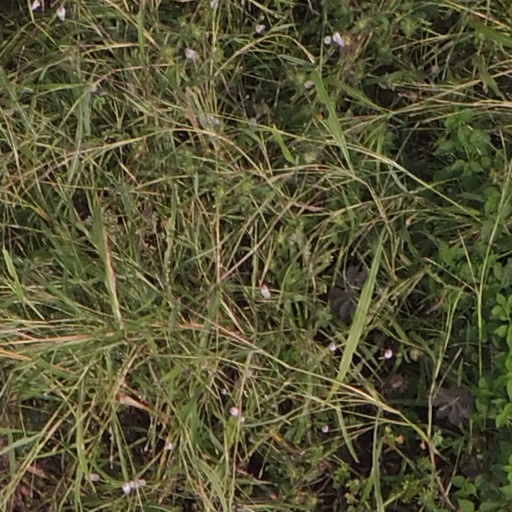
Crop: maize; corn